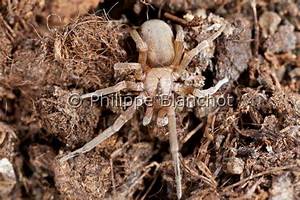
Label: spider